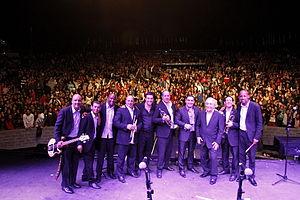
Sonora Borinquen est un groupe de musique tropicale uruguayen. Il a été fondé le 28 février 1964 par le chef d'orchestre et chanteur Juan Carlos Goberna.